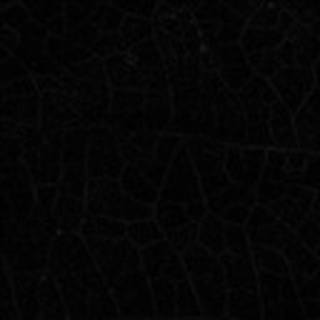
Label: cotton_bacterial_blight